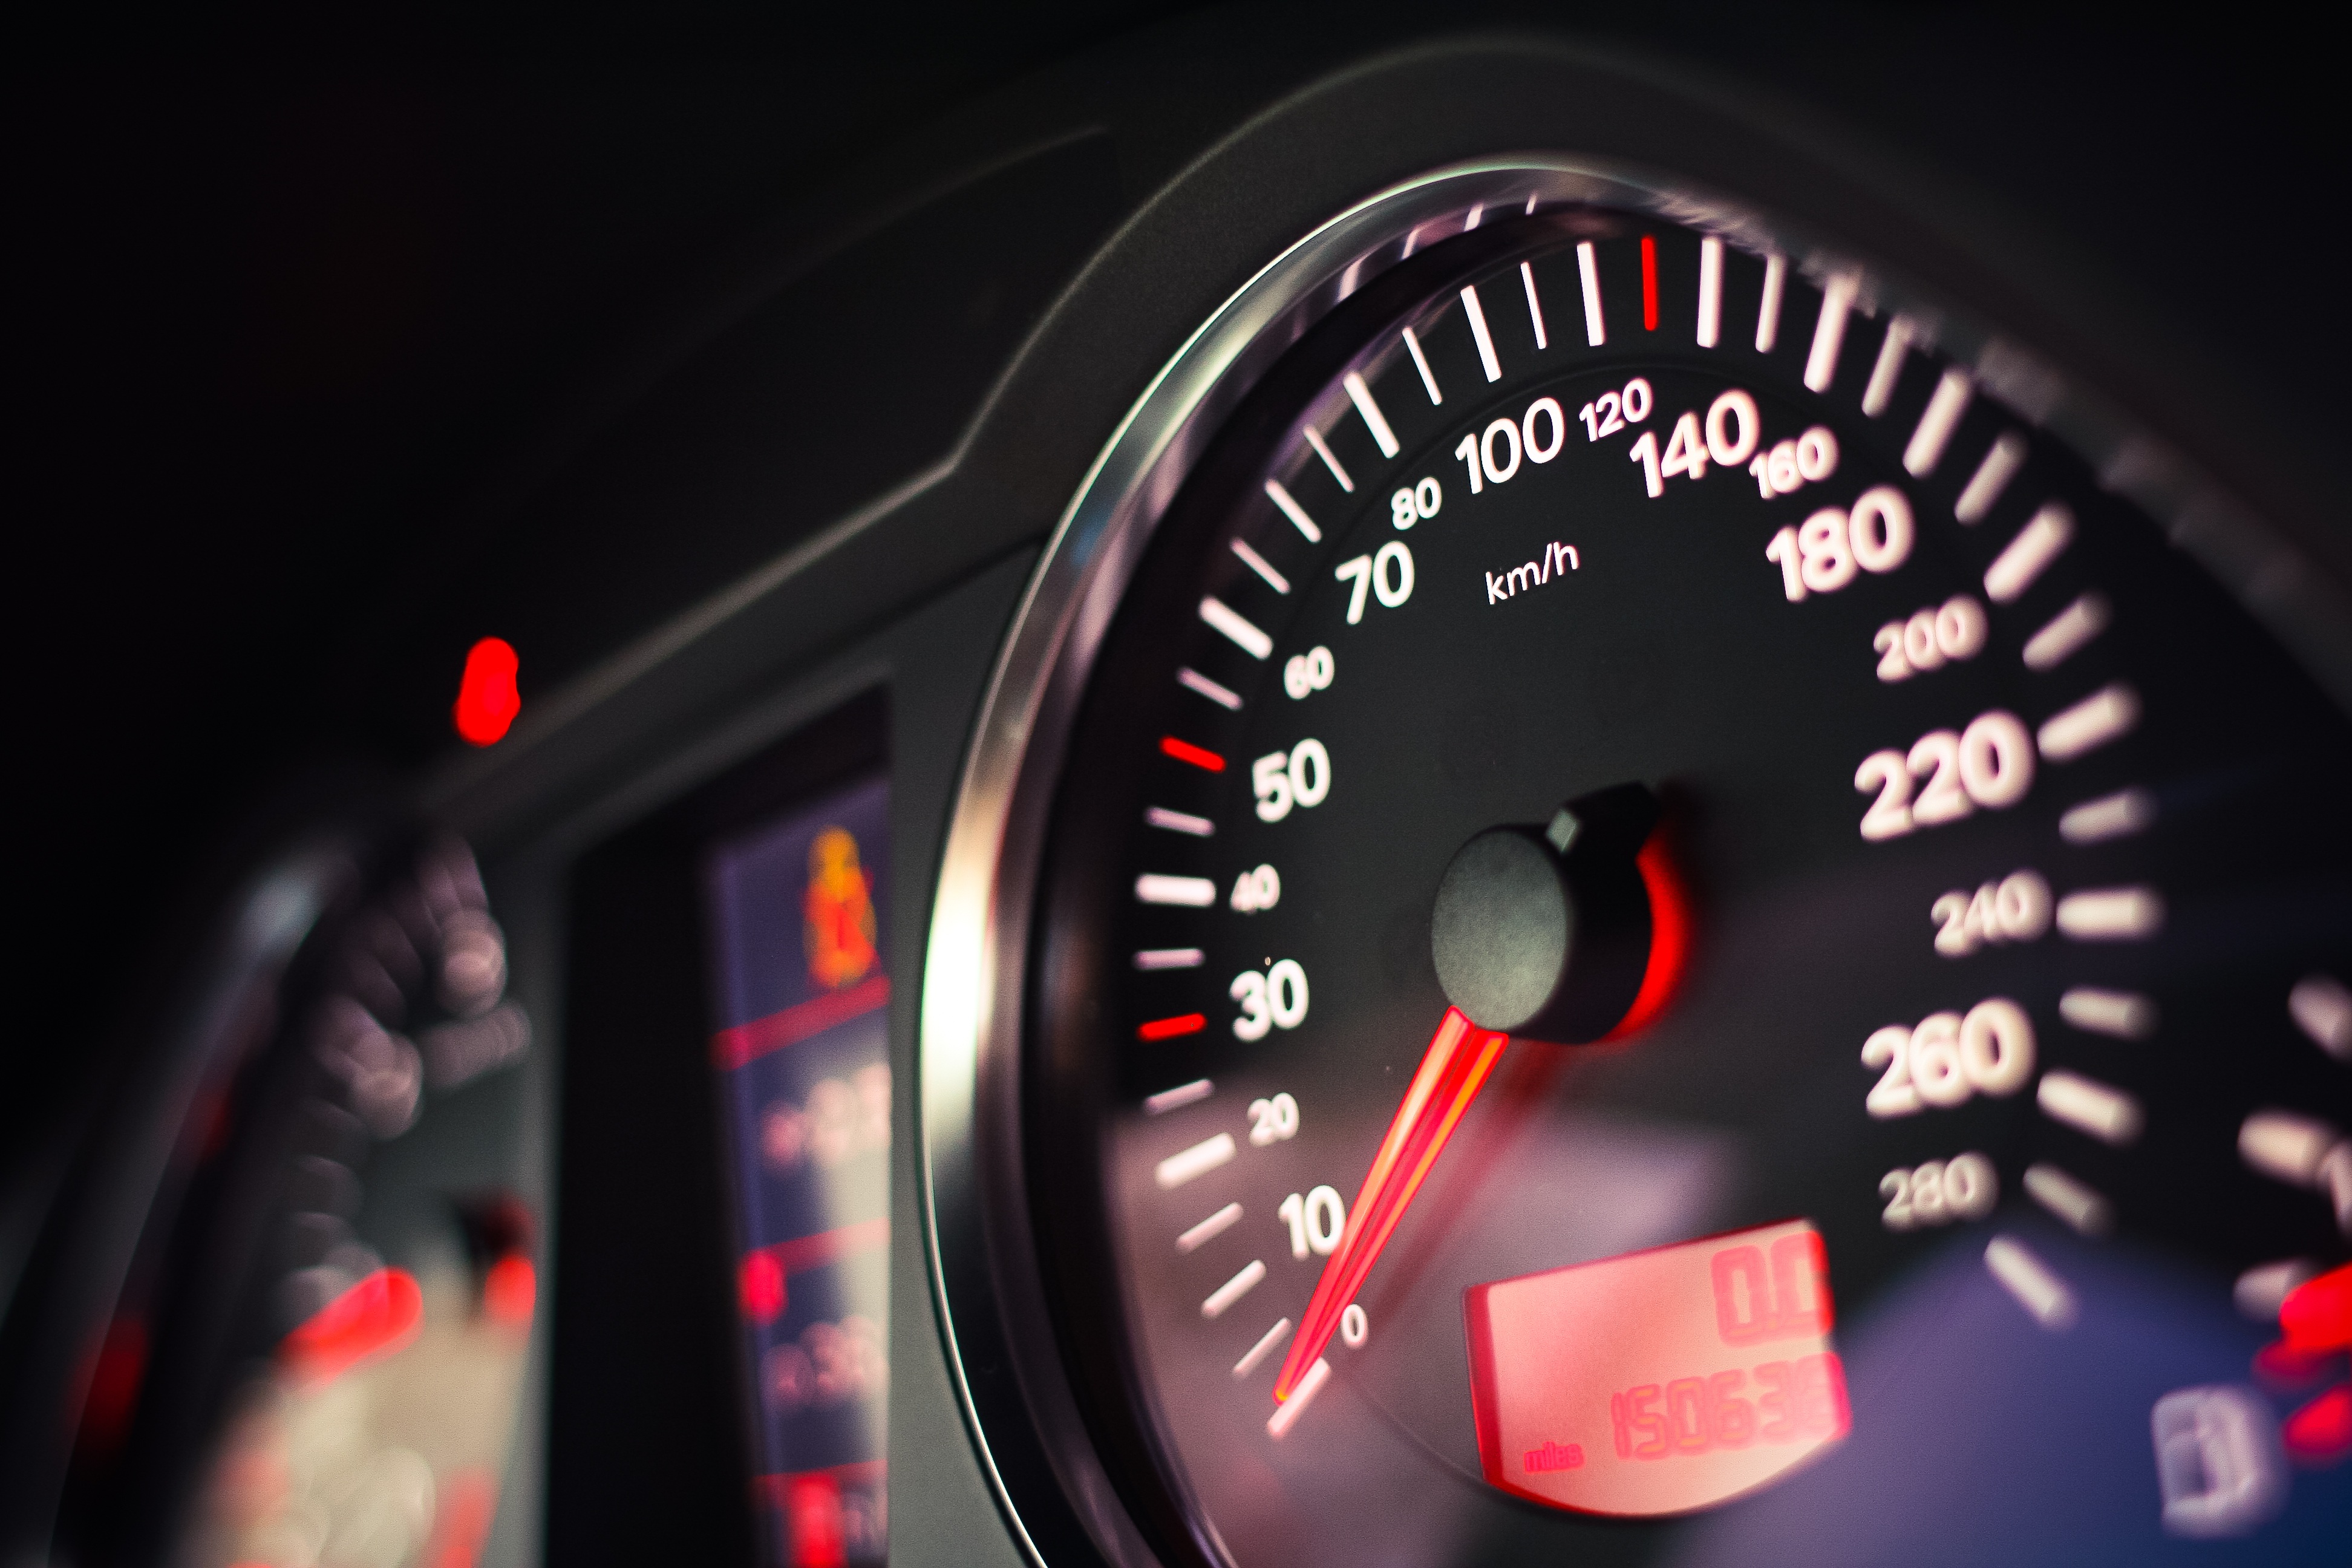
car, wheel, explore, vehicle, journey, steering wheel, speed, speedometer, tachometer, dash, discover, wellbeing, city car, achieve, auto part, succeed, uncover, automobile make, automotive exterior, family car, audo